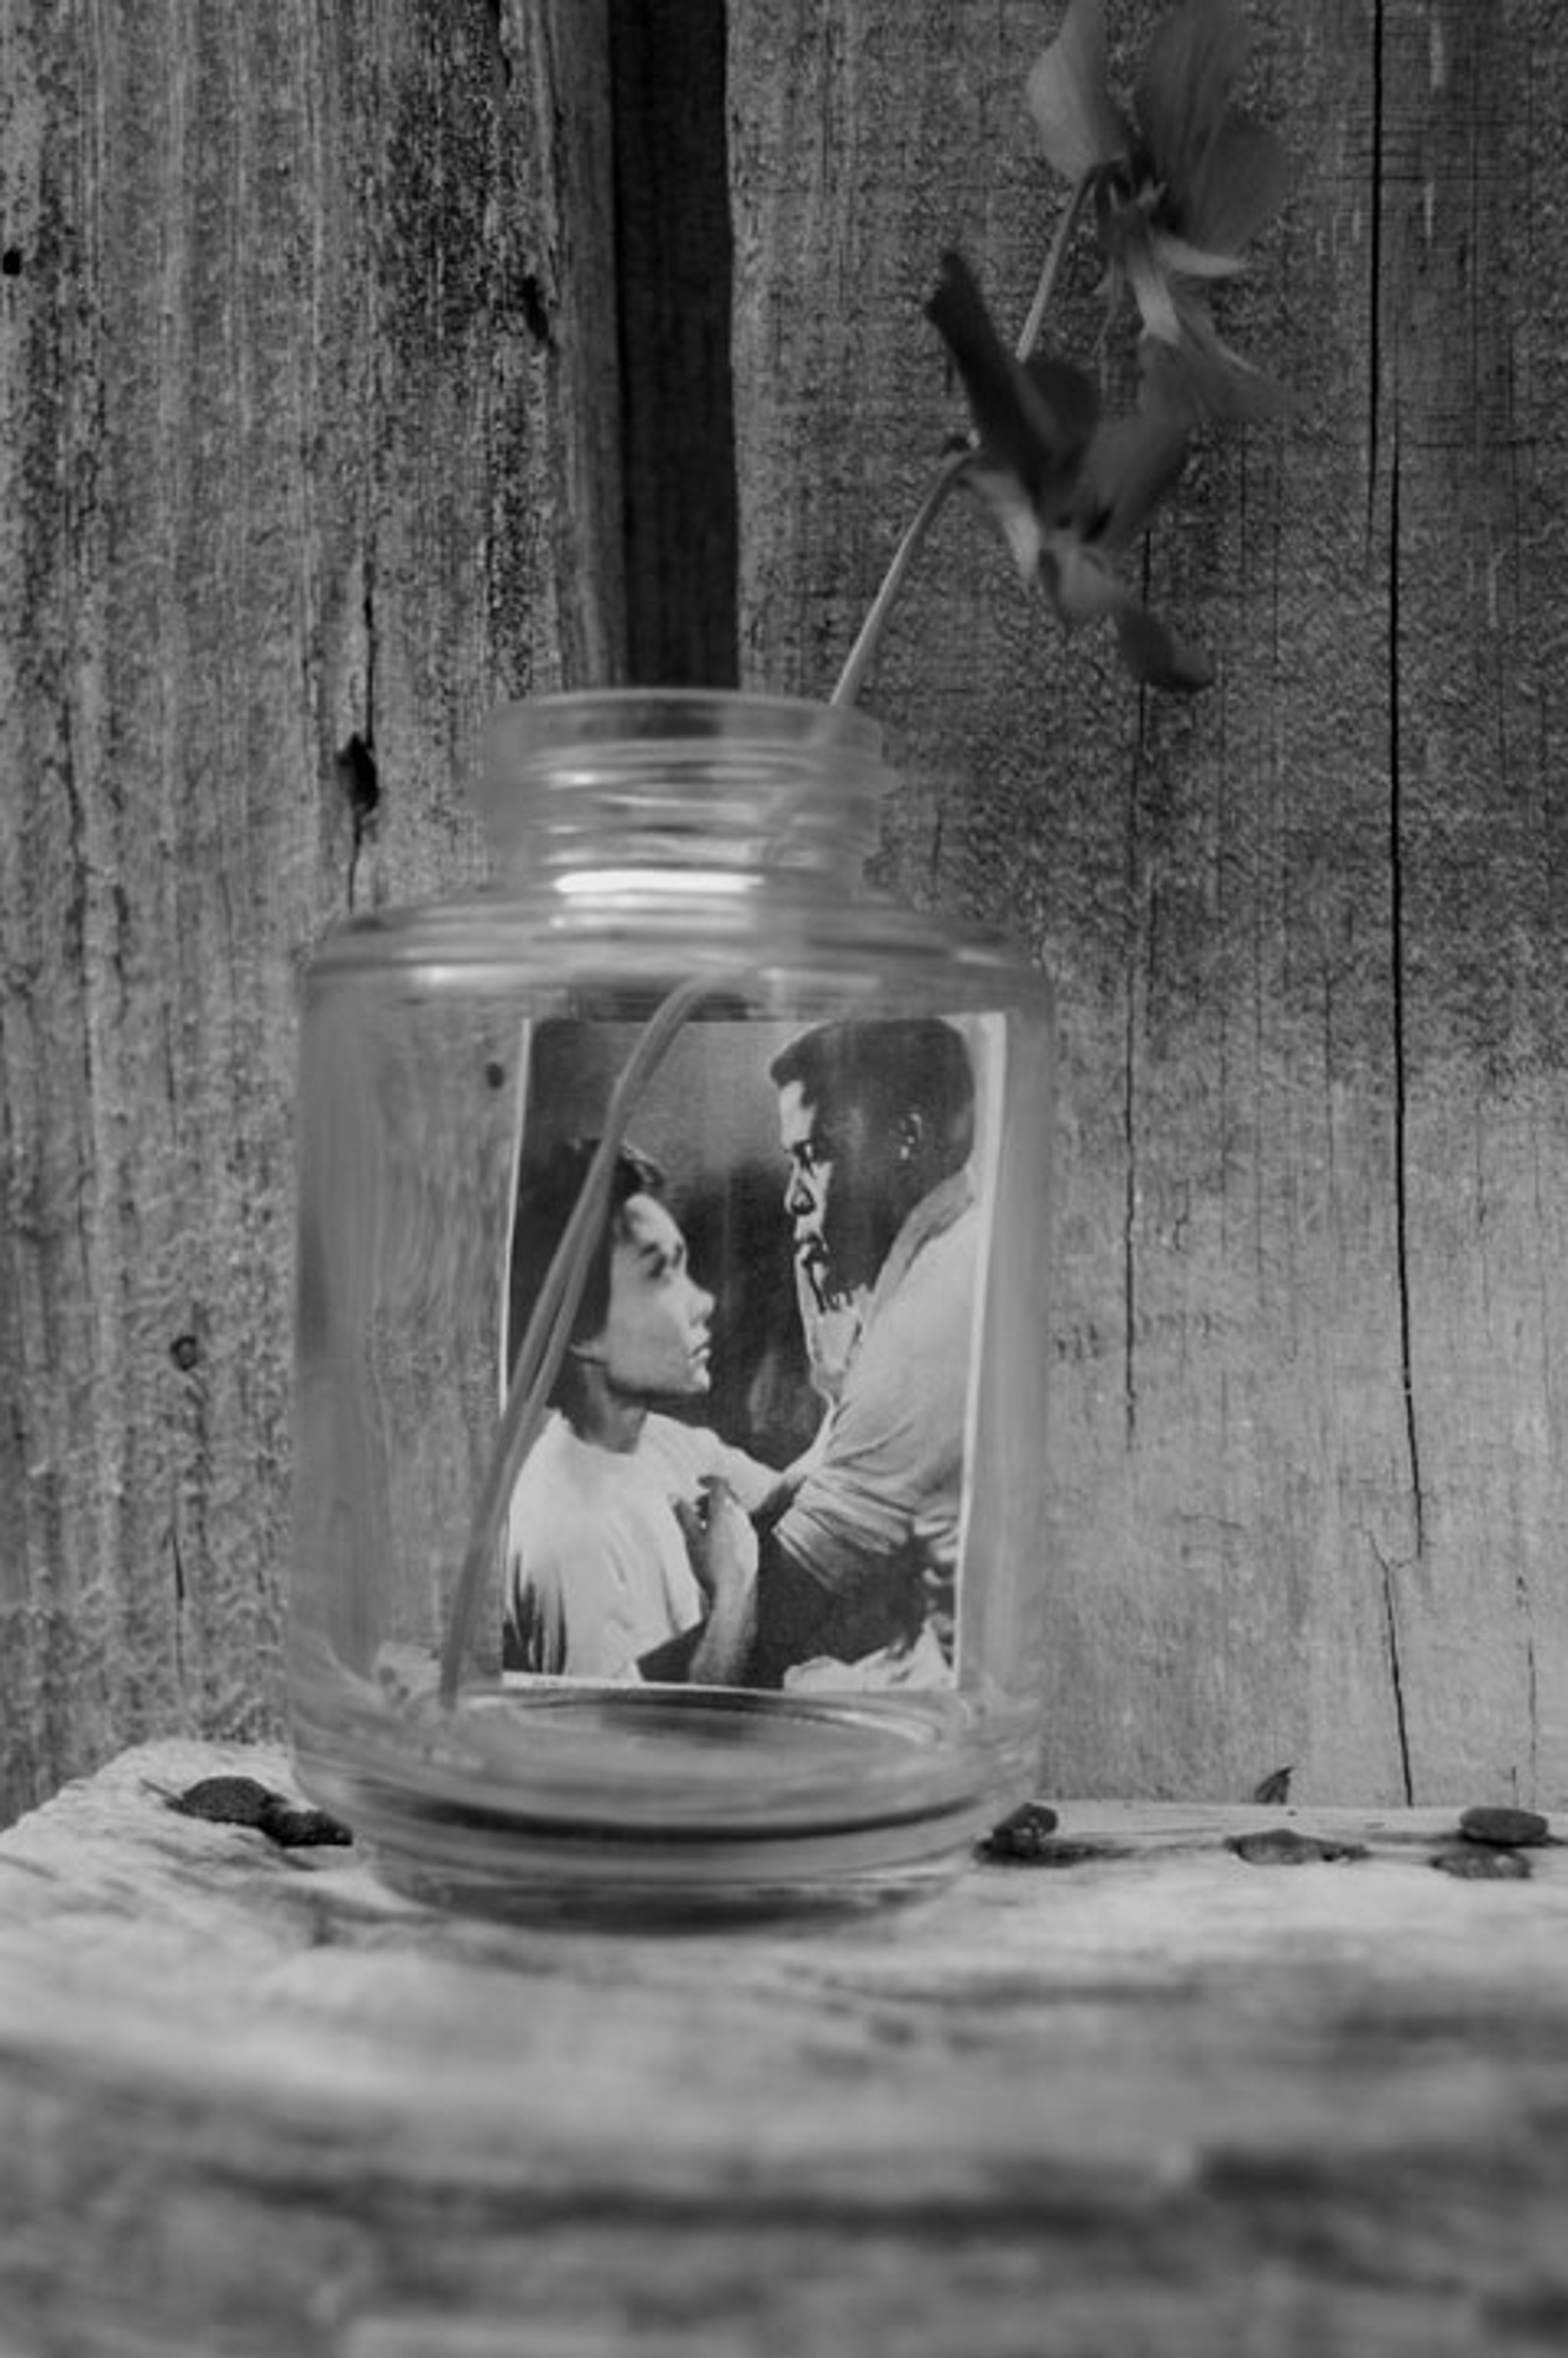
black and white, white, photography, statue, sitting, black, monochrome, temple, photograph, image, monochrome photography, human positions